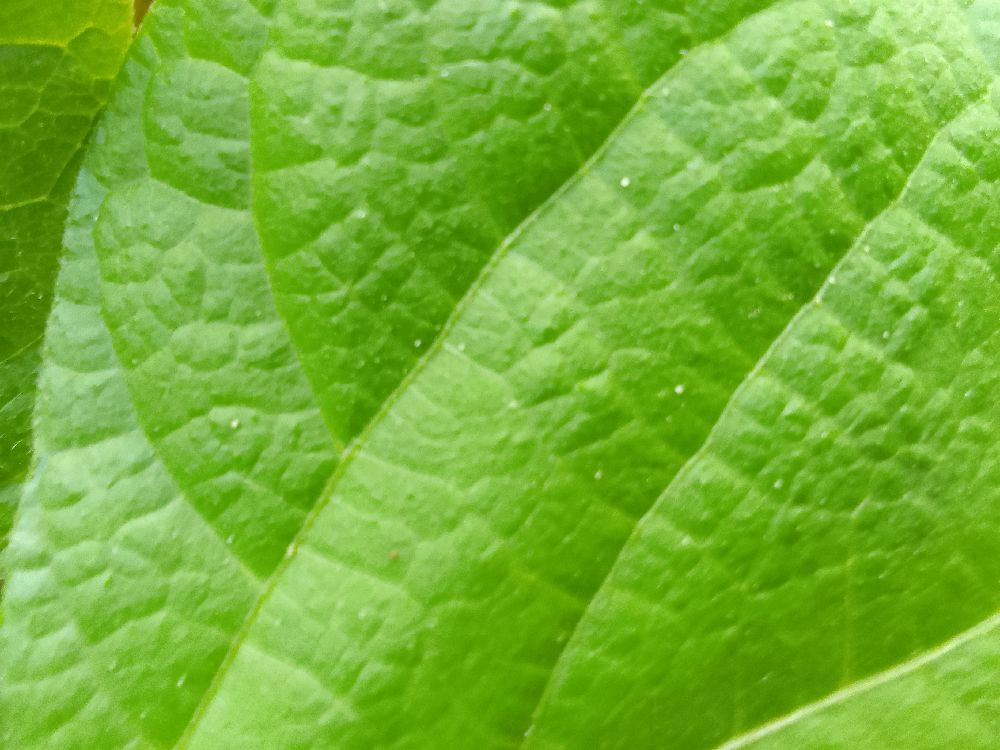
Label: healthy